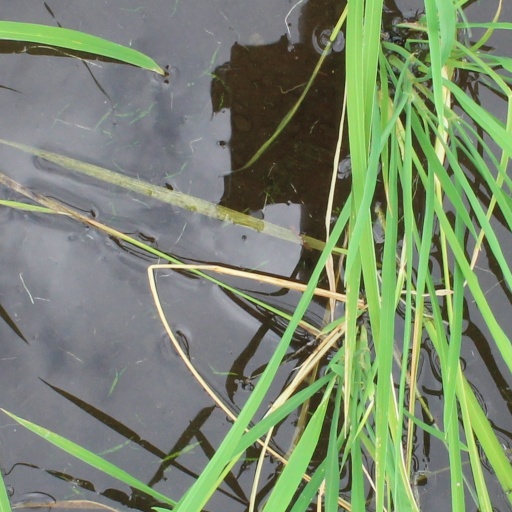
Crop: rice